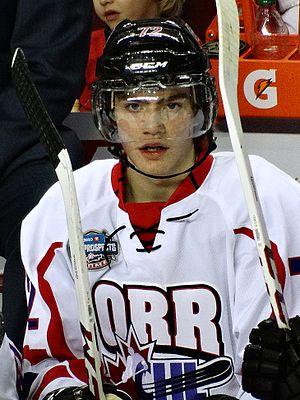
Brayden Point est un joueur professionnel canadien de hockey sur glace. Il évolue au poste d'attaquant.